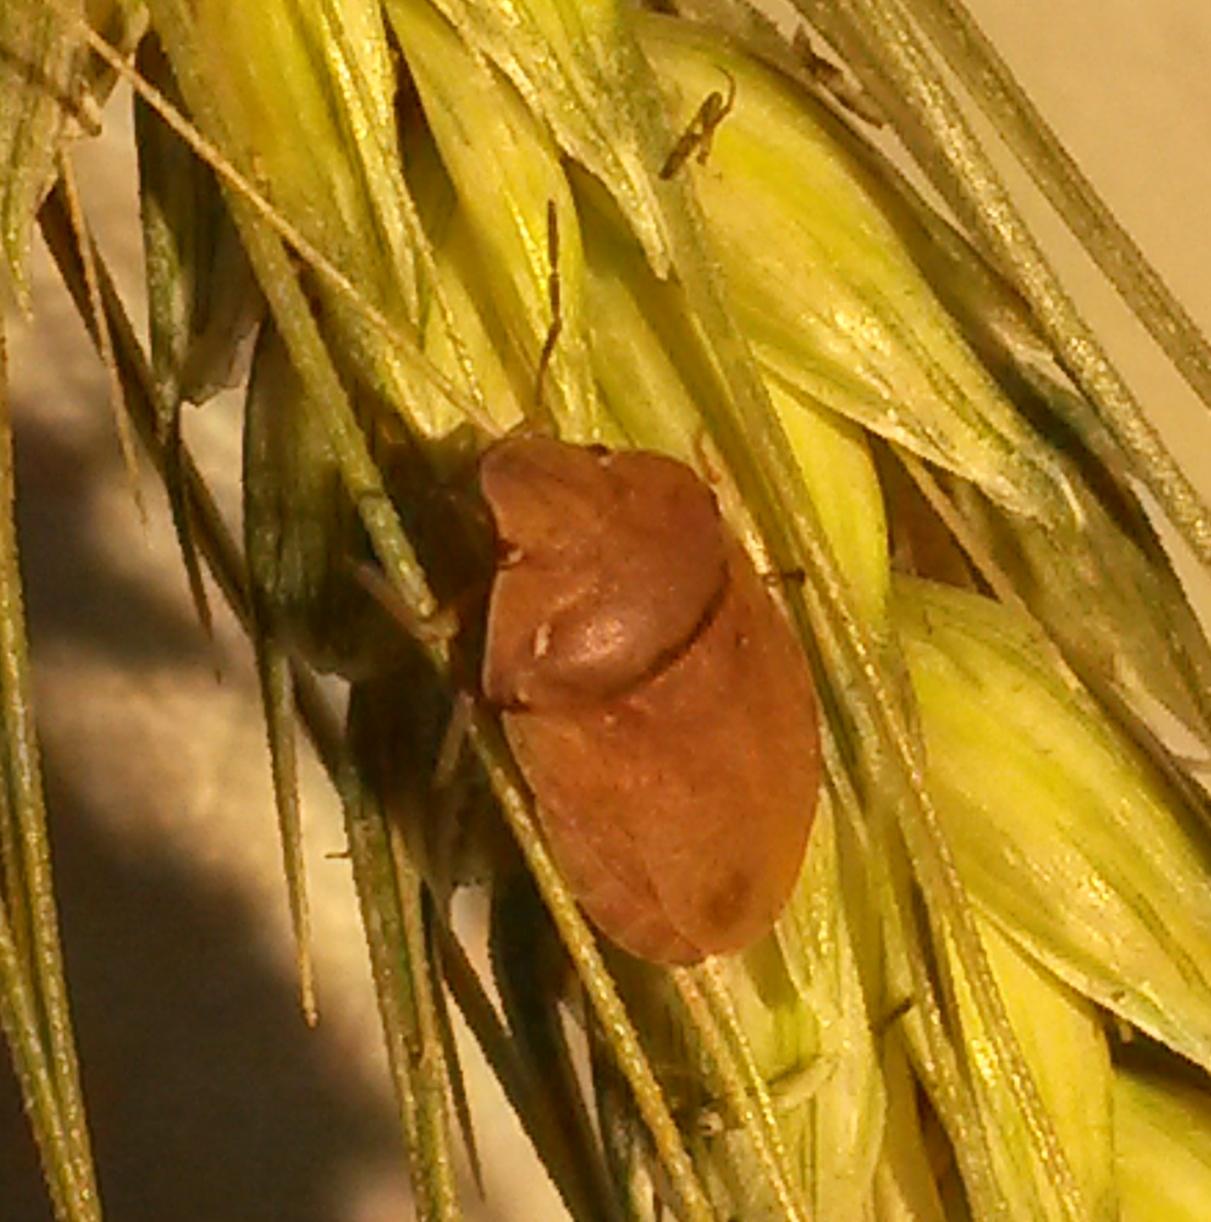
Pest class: non_pest_herbivores